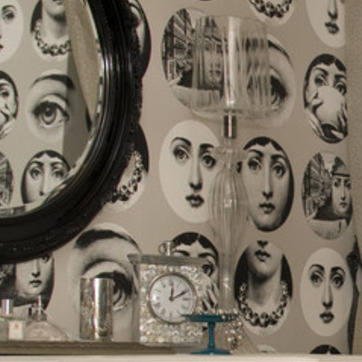
Material: wallpaper